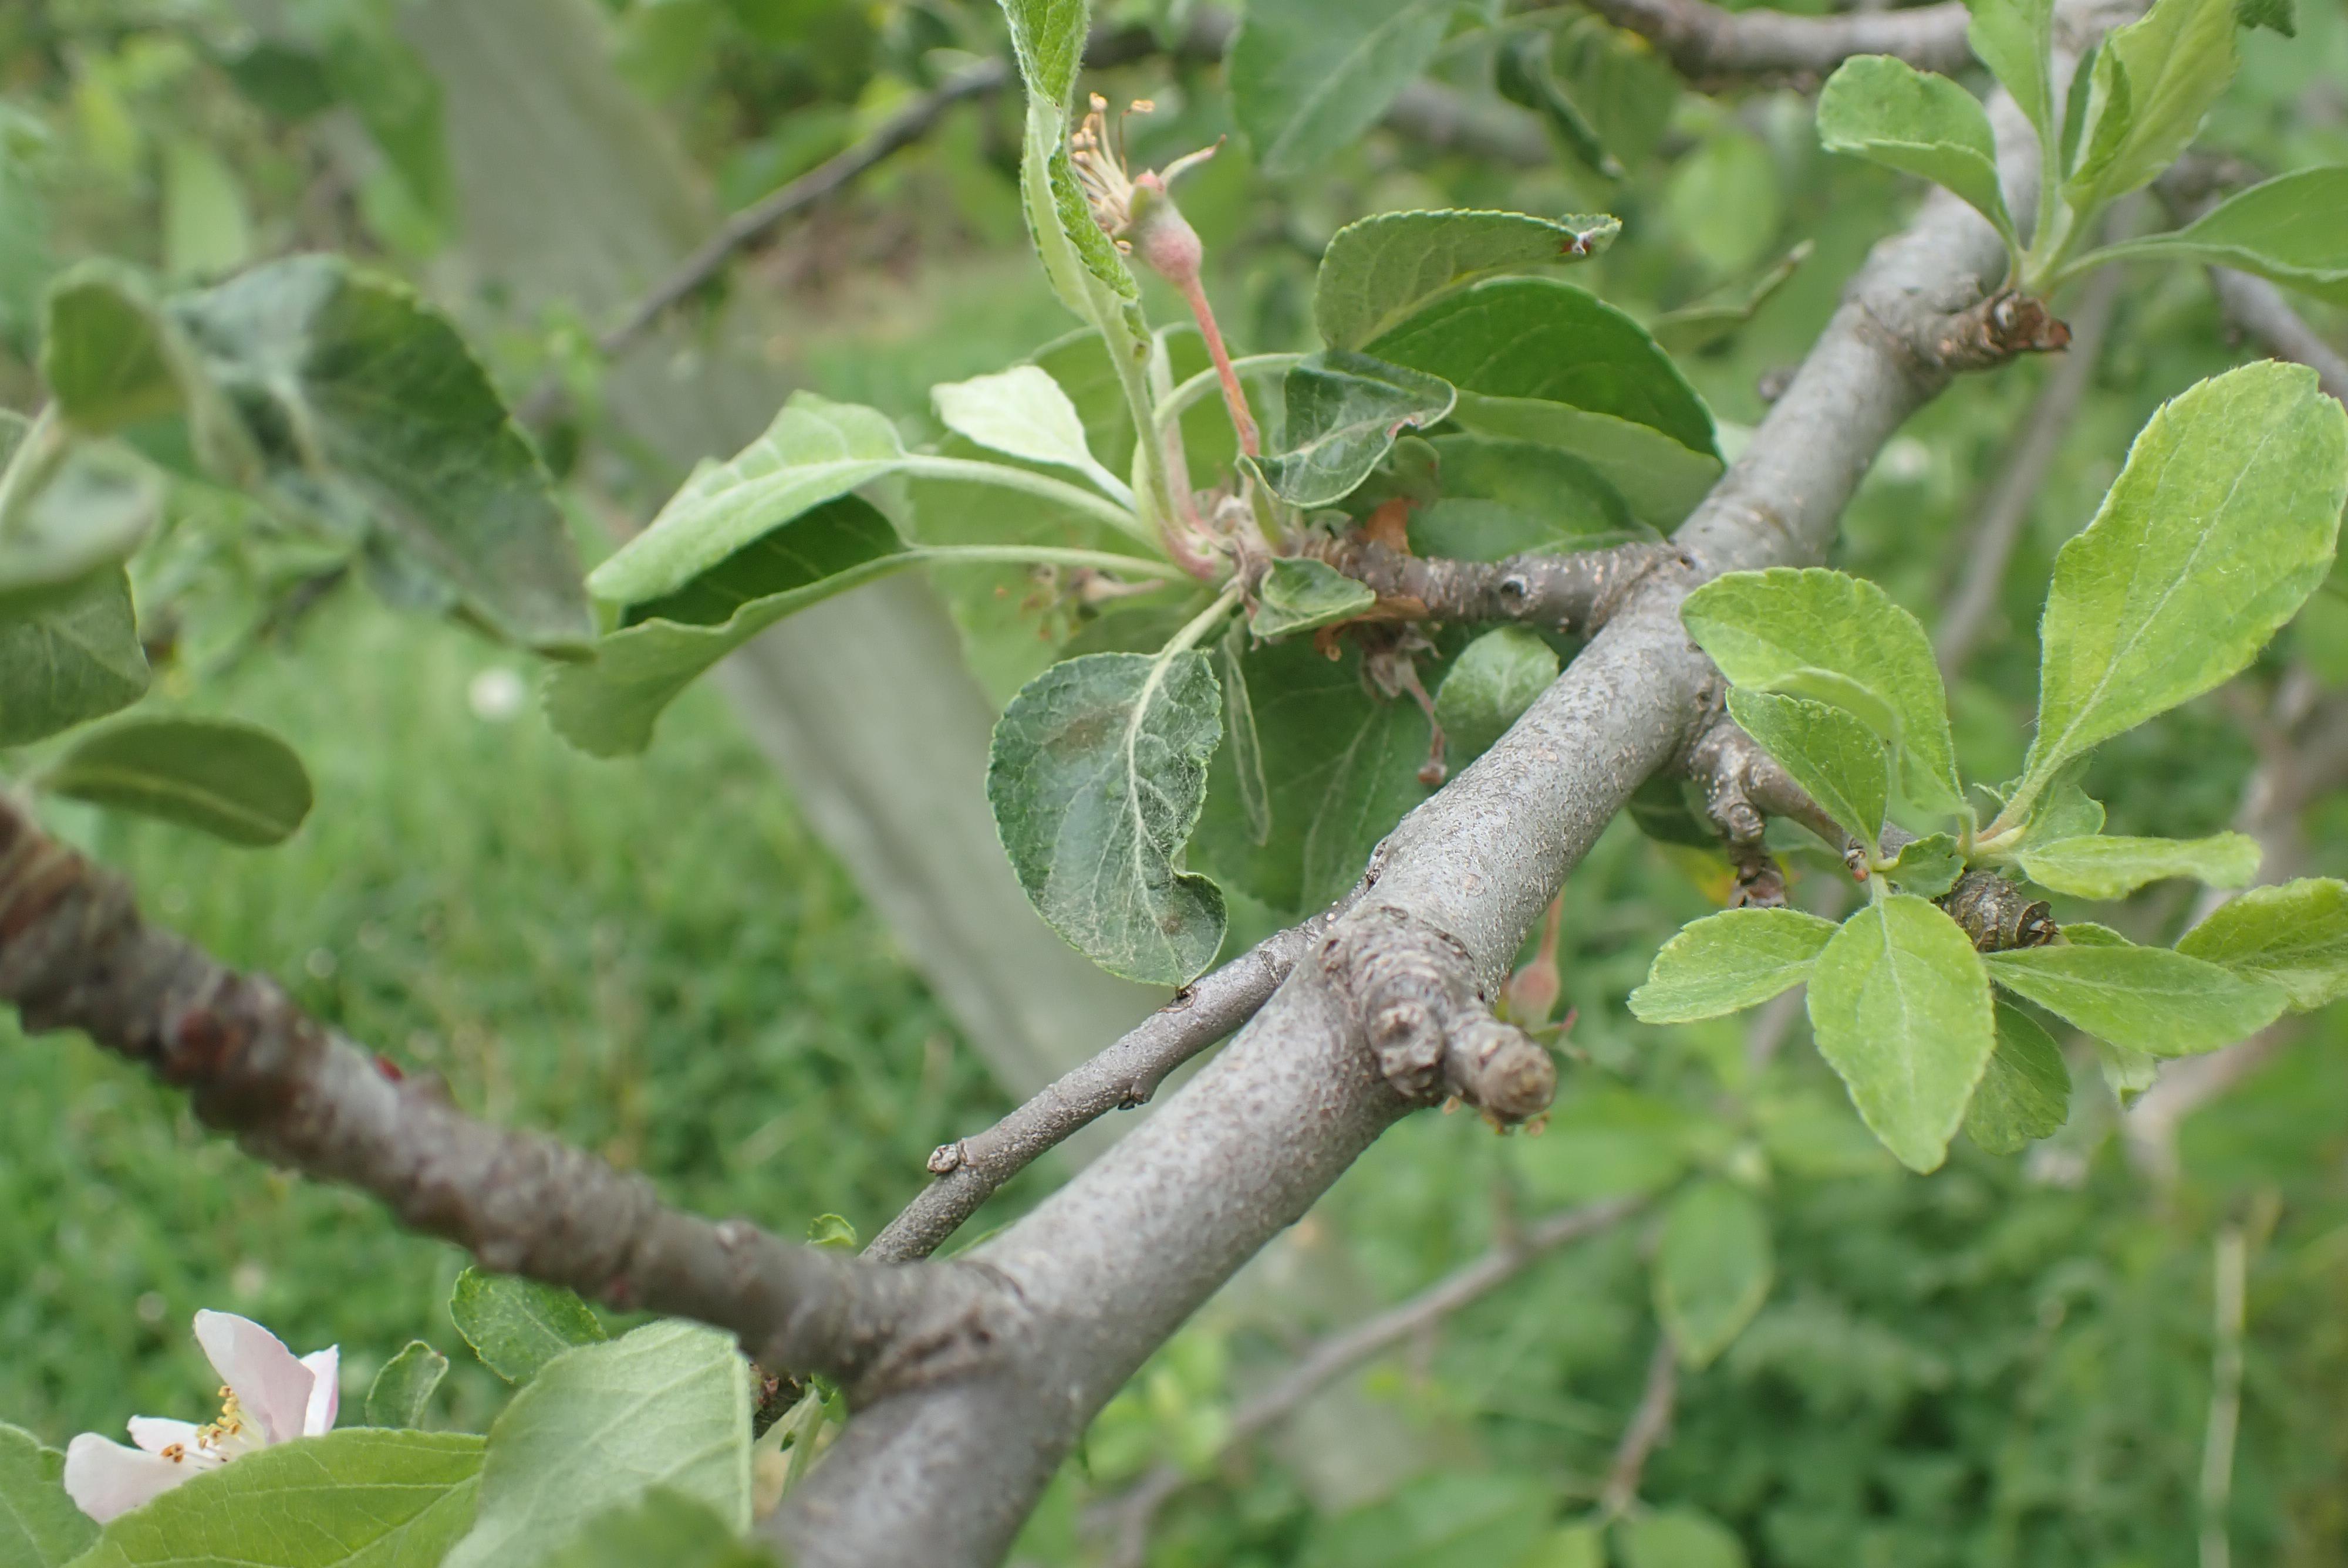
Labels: scab